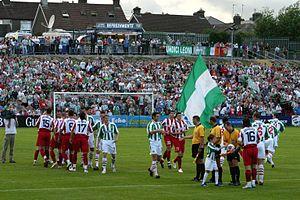
Cork City F.C. est un club de football irlandais participant au Championnat d'Irlande de football en Premier Division, la première division nationale. Le club est basé dans la ville de Cork et joue ses matchs à domicile dans le stade de Turners Cross. Fondé en 1984 et directement admis en championnat professionnel, le club est la dernière émanation d’une longue tradition de football dans la ville de Cork. Ses couleurs traditionnelles sont le vert et le blanc. Cork City est le premier club de Cork à aligner une équipe composée exclusivement de footballeurs professionnels. Rapidement, le club s’est hissé parmi les clubs les plus importantes et les plus influents du football professionnel irlandais.